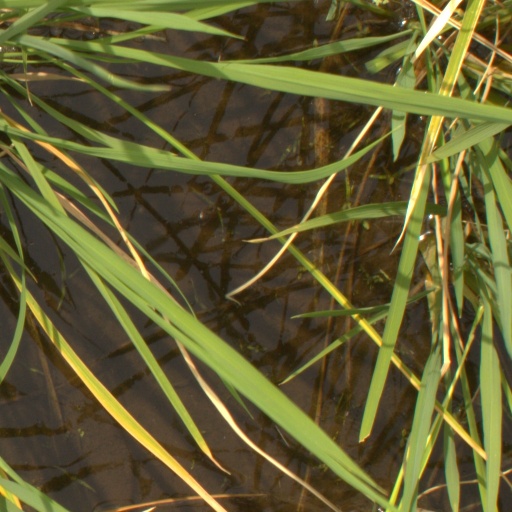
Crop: rice